Mon-Uran FC

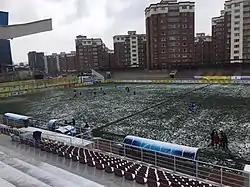
MFF Football Centre Stadium in Ulaanbaatar

In 2001, the club was champion of Mongolian Cup, when it won the Erchim team in the final. That same year the team was runner-up in the League. Just behind the Khangarid team.